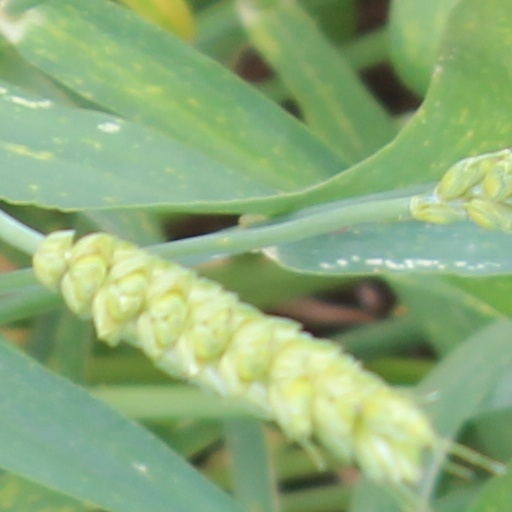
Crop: wheat